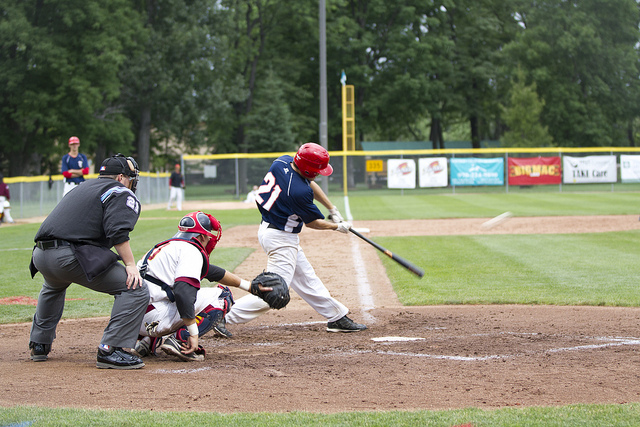
một cầu thủ đánh bóng đang xoay người để đánh bóng